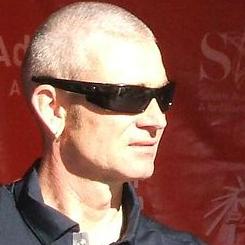
Age: 48